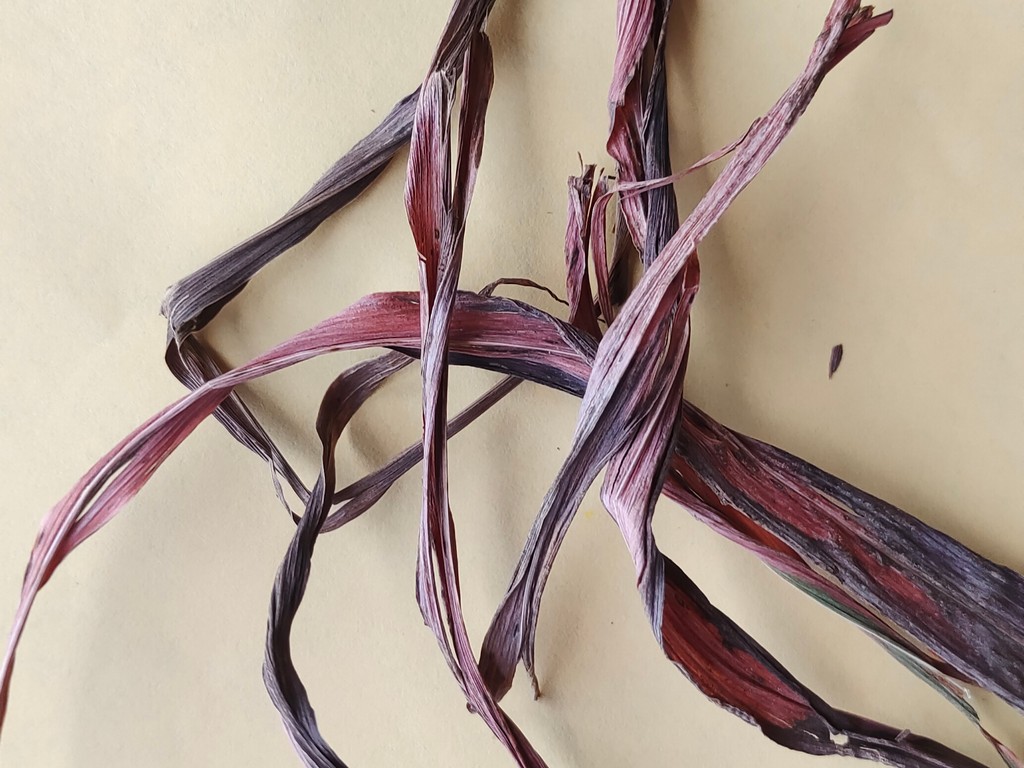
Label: Dried